Igor Nikitin (businessman)

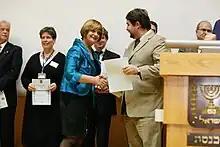
3Igor Yurievych Nikitin being awarded by the speaker of Israeli Knesset – Lia Shemtov

Igor Nikitin received numerous international awards and prizes, including for peacemaking in the Middle East. Among friends and associates of Igor Nikitin were well-known politicians, businessmen, athletes, clergy, and culture and art professionals. He received letters of appreciation from the leaders of the Israeli government and the Israeli Knesset.